The Mountaineers (club)

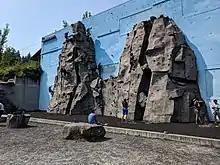
The climbing wall outdoors at The Mountaineers building at Magnuson Park.

The Mountaineers has 7 branches in Western Washington, 3 mountain lodges, and 2 program centers: one in Magnuson Park in Seattle, and one in Tacoma. All classes and trips are organized.